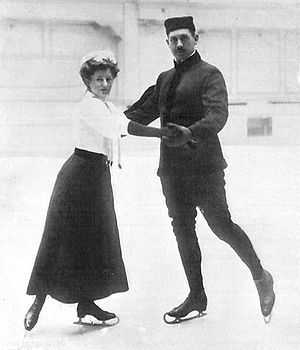
Kunstskøjteløb under sommer-OL 1908 / Medaljer / Pardans
Guldvinderne Anna Hübler og Heinrich Burger i pardans
Kunstskøjteløb var med på det olympiske program for første gang 1908 i London. Det var første gang en vintersport var en olympisk øvelse. Der blev konkurreret i fire discipliner, to for herrer og én for damer og en for par. Seks lande var repræsenteret; ud over dem der vandt medaljer deltog Argentina og USA. Ingen af disciplinerne havde mere en syv deltager og i to af øvelserne var der kun tre deltagere. Konkurrencerne blev gennemført 28. og 29. oktober i Prince's Skating Club i bydelen Knightsbridge i London.